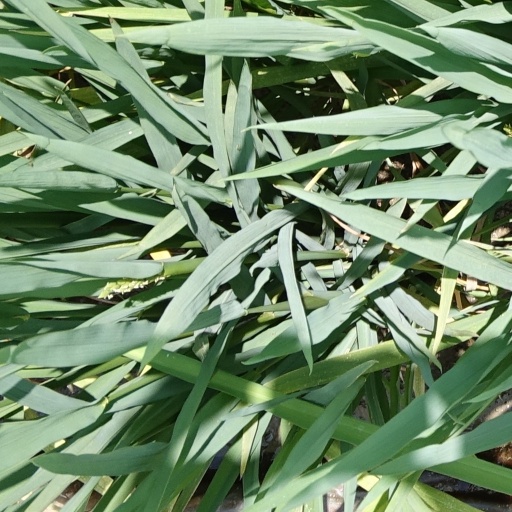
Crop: rice